Plectopylidae

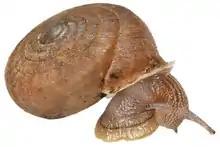
"Gudeodiscus giardi"

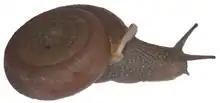
"Halongella schlumbergeri"

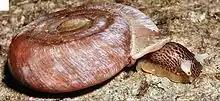
"Naggsia laomontana"

Plectopylid species seem to be associated with calcareous areas in Vietnam. Living specimens occur at the base of large limestone rocks surrounded by leaf litter and humus. Thus, they are not rock-dwelling but ground-dwelling. Most living species have reticulated sculpture on the dorsal shell side, which is often covered with soil and this may be of value in providing camouflage.